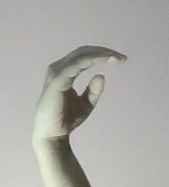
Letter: jeem